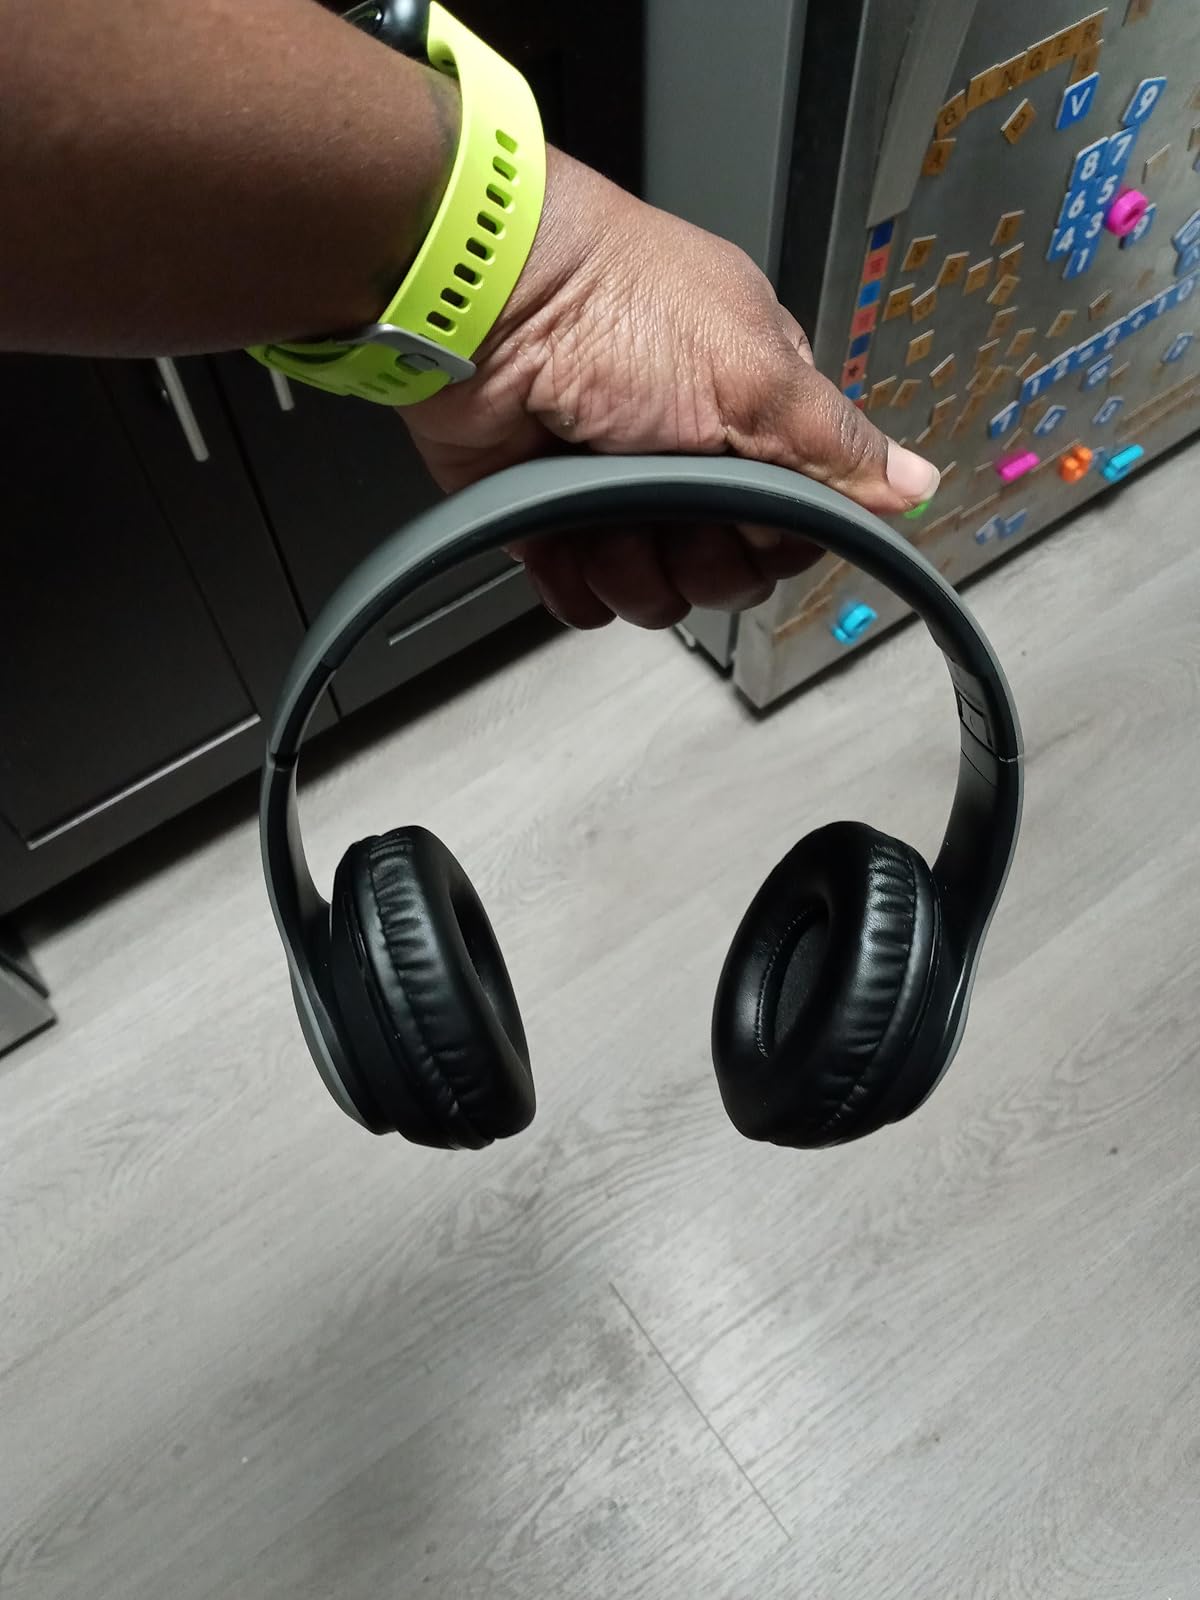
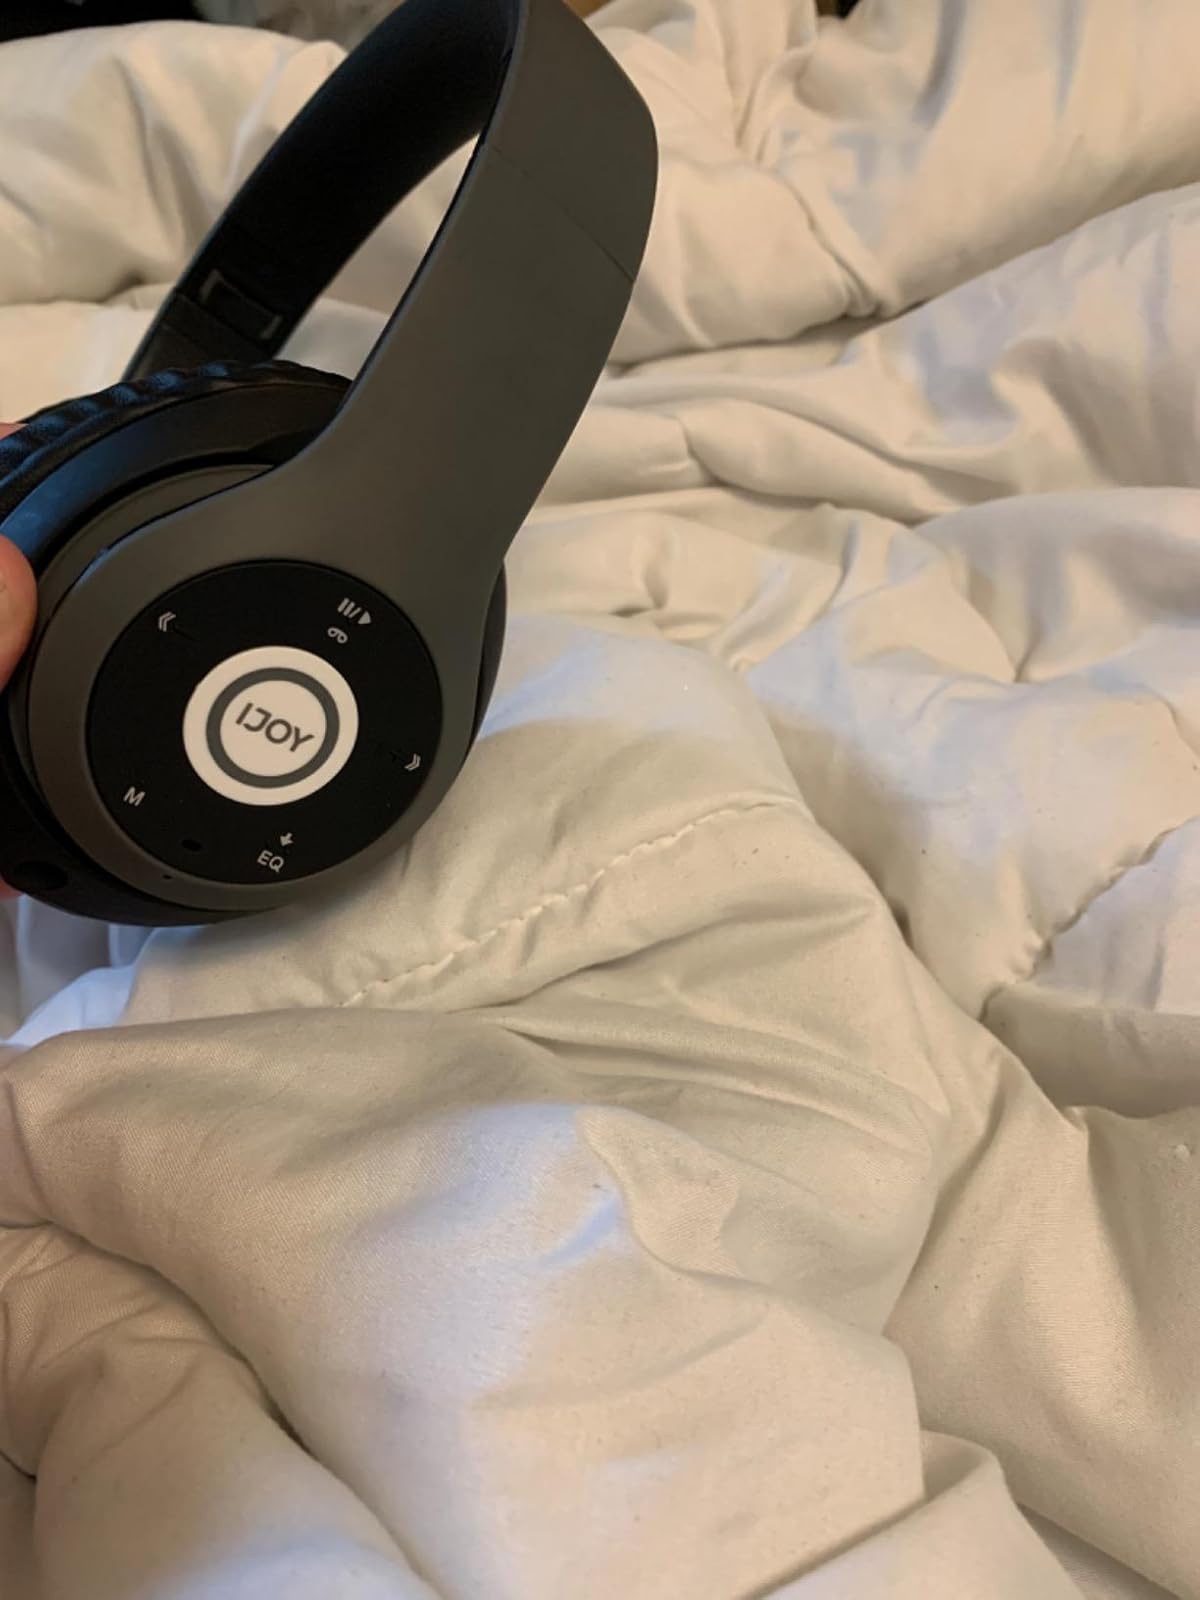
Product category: headphones
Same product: yes